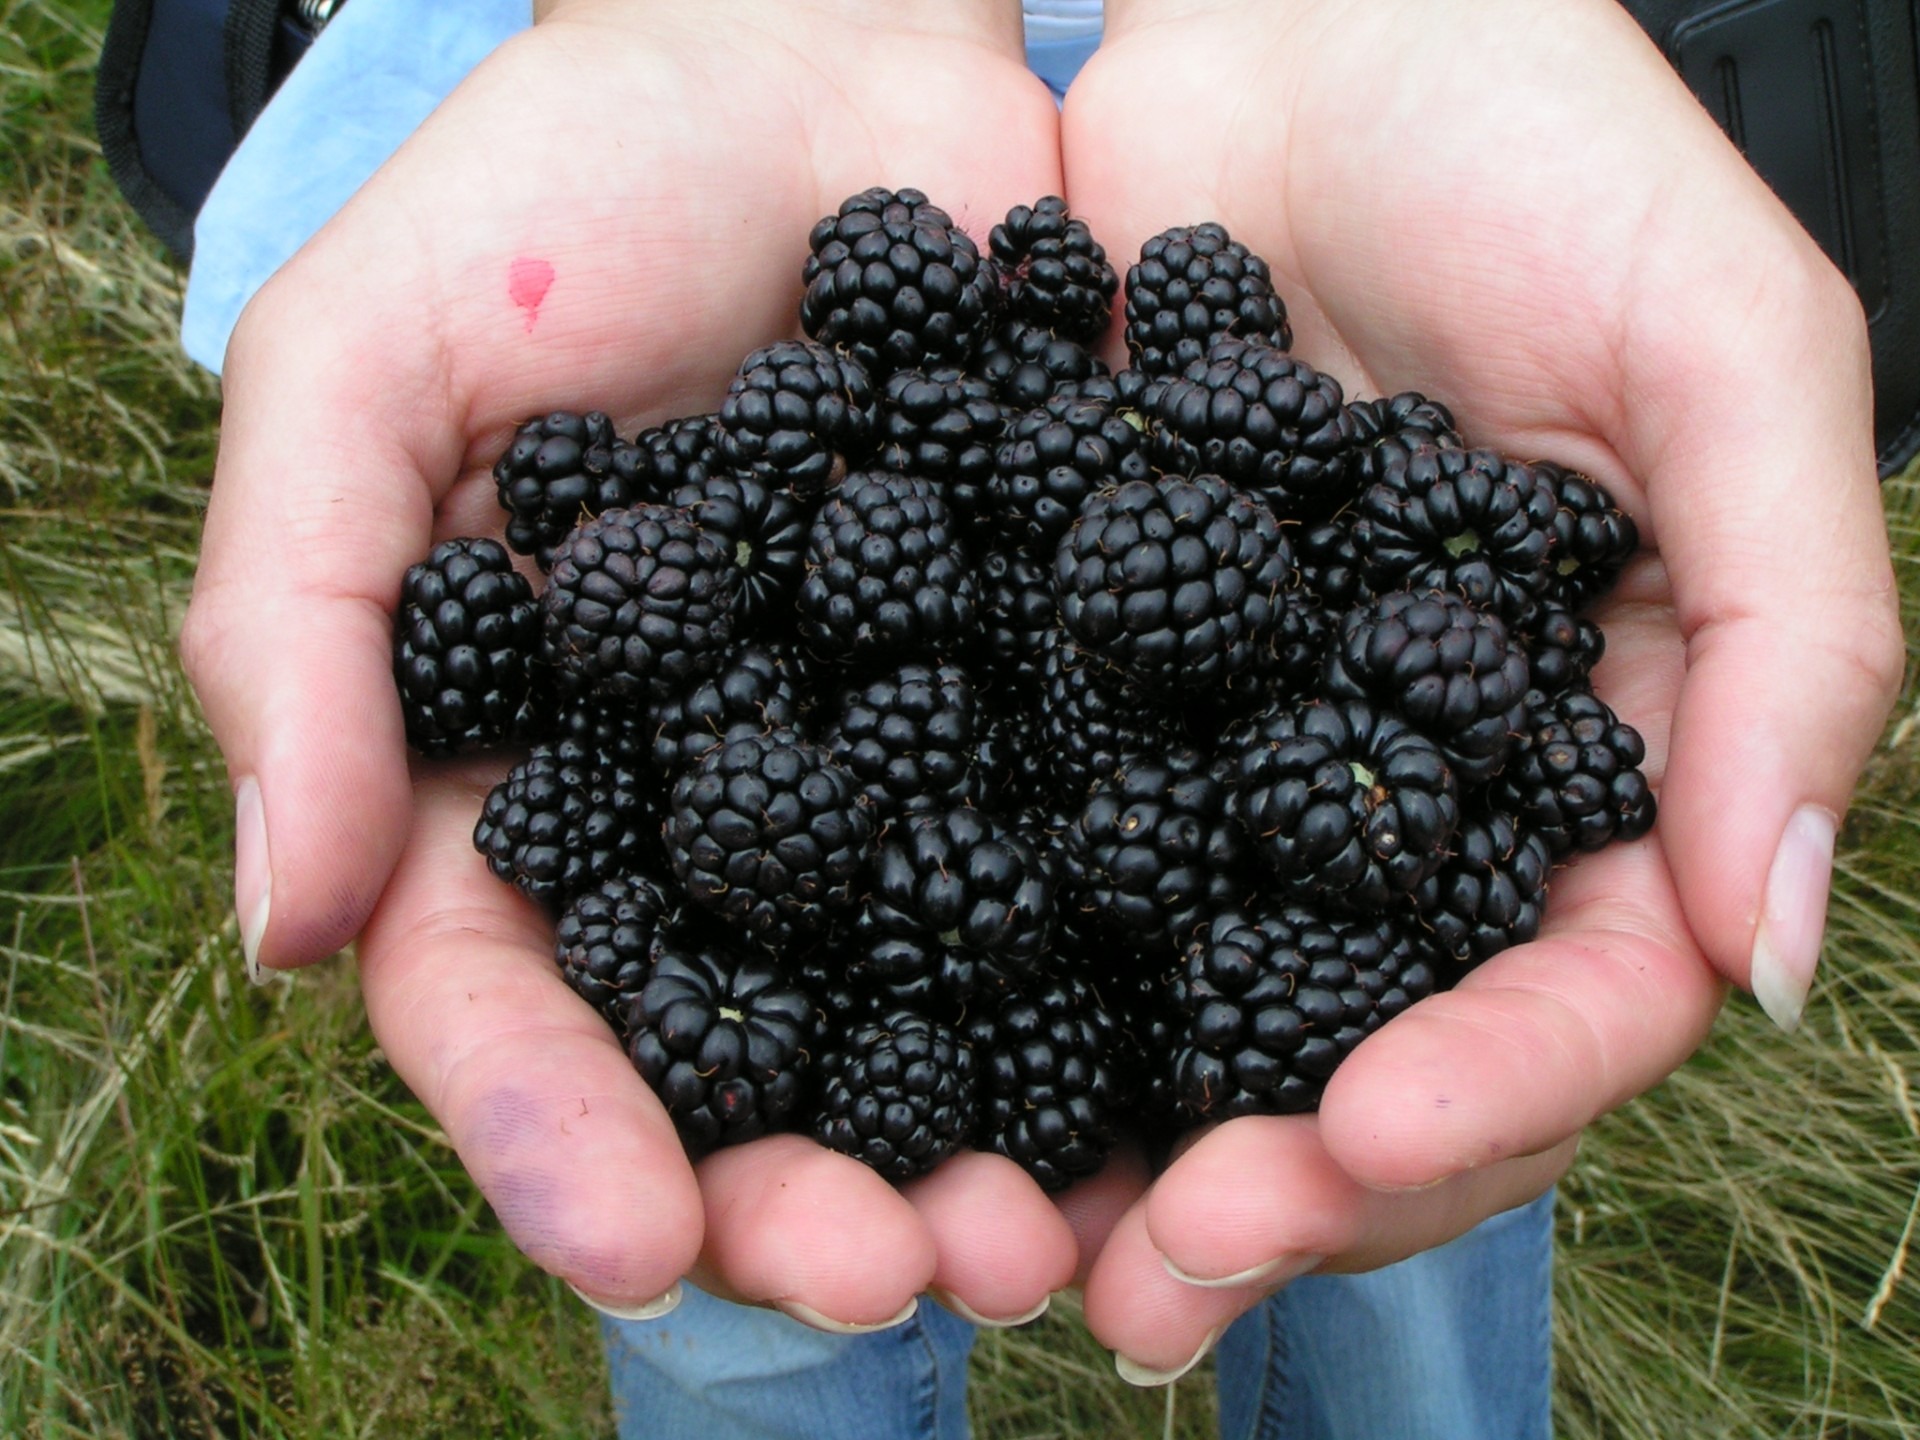
plant, fruit, berry, flower, summer, food, produce, soil, blackberry, bramble